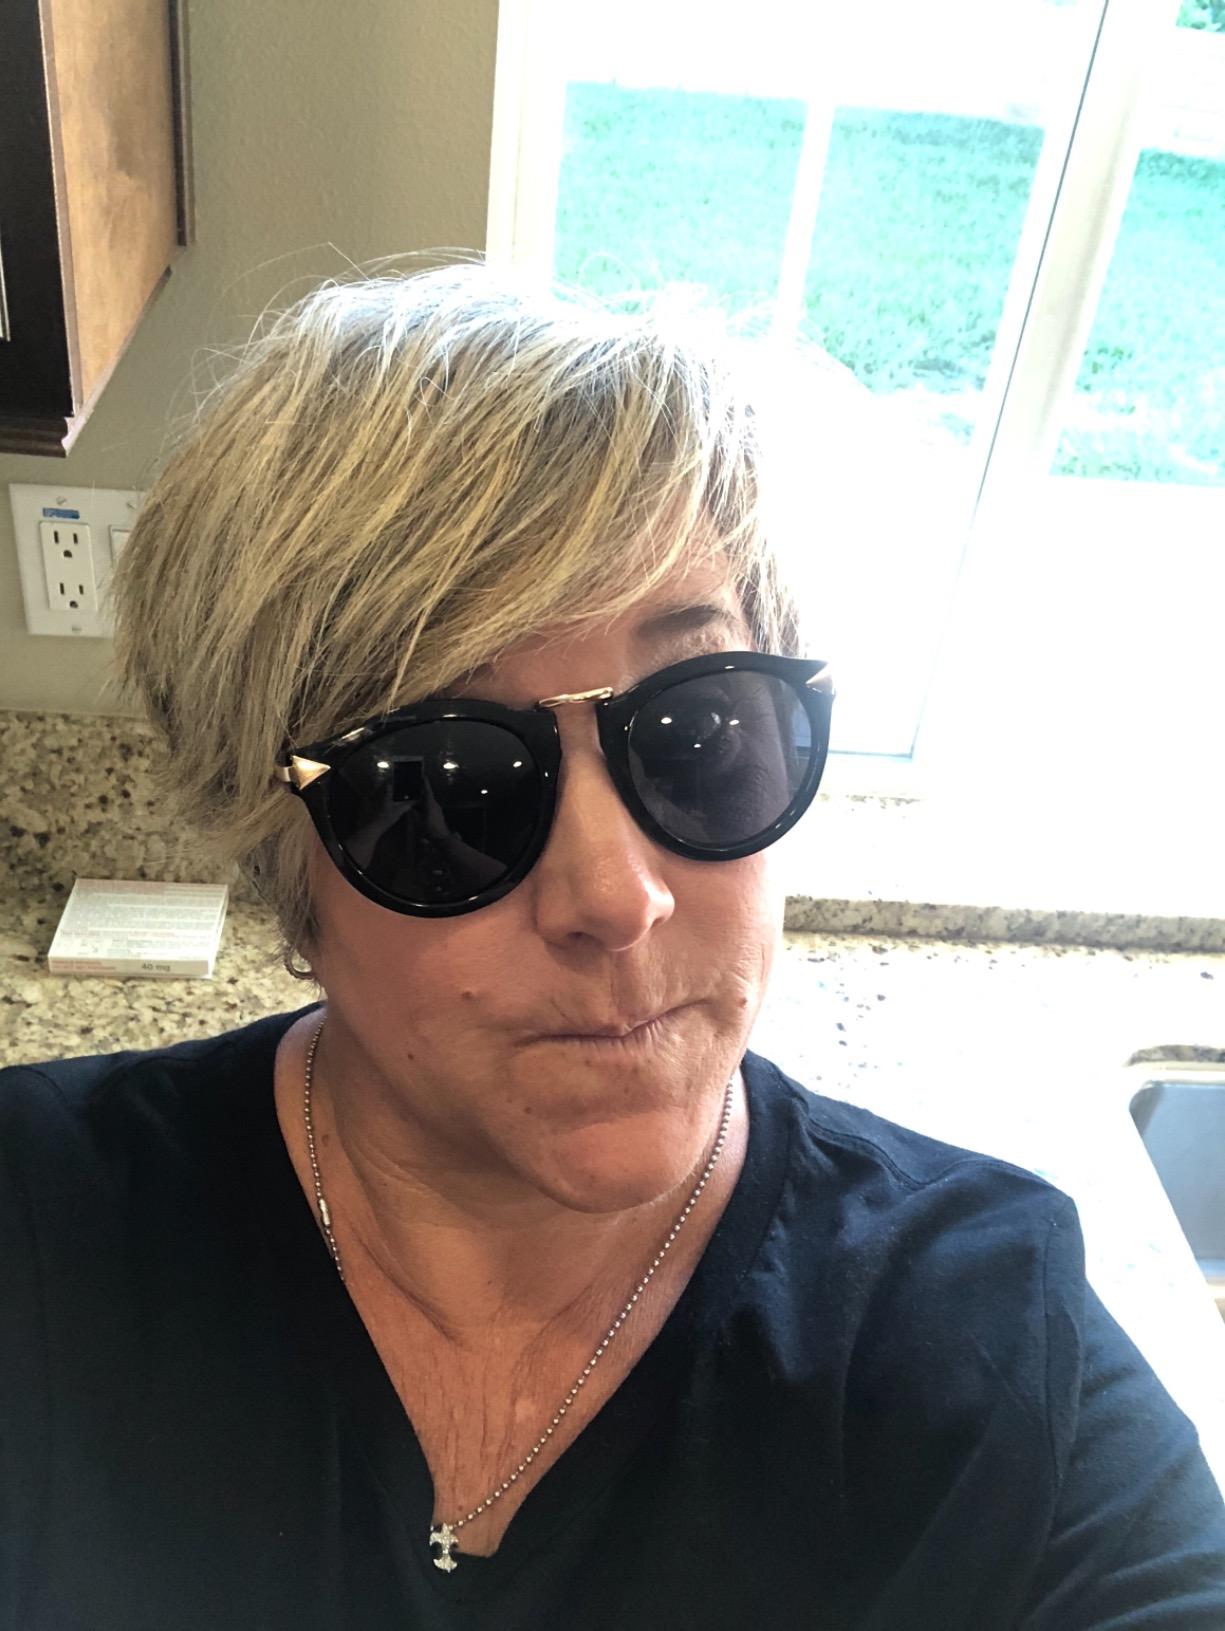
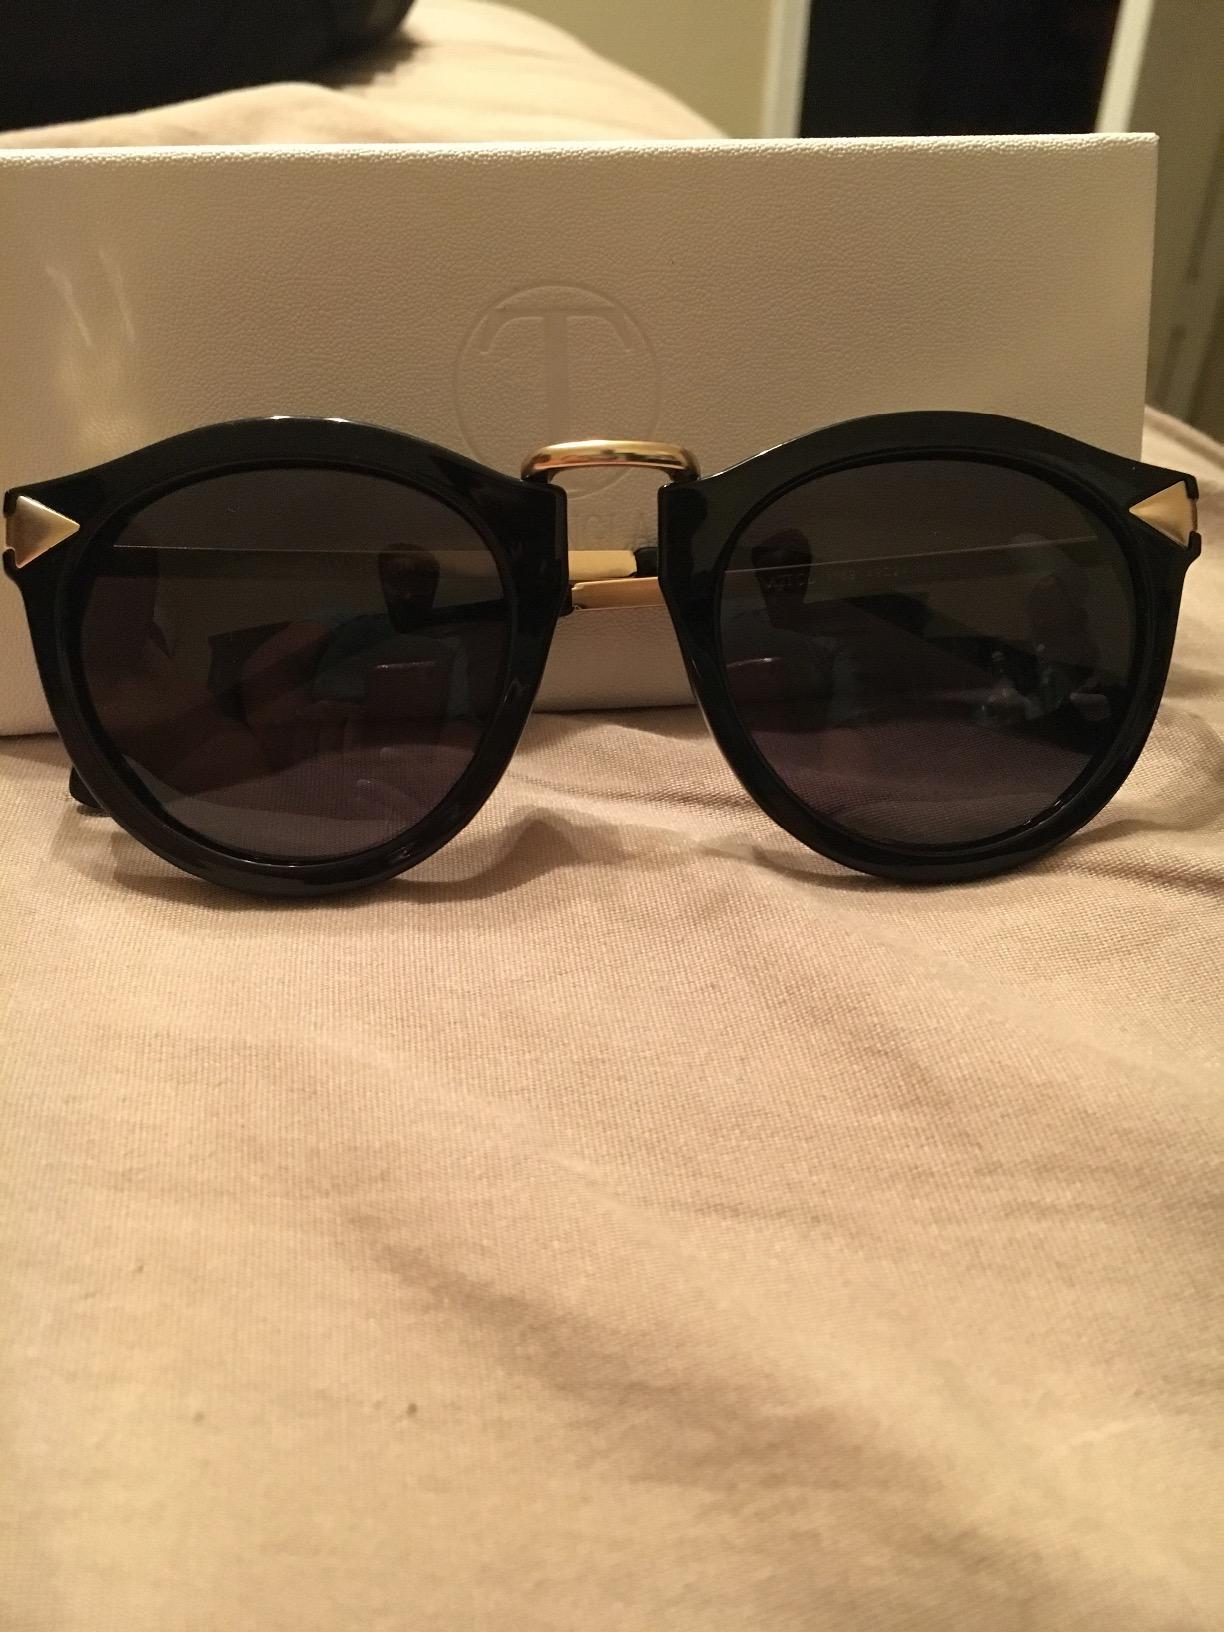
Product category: accessories_sunglasses
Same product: yes